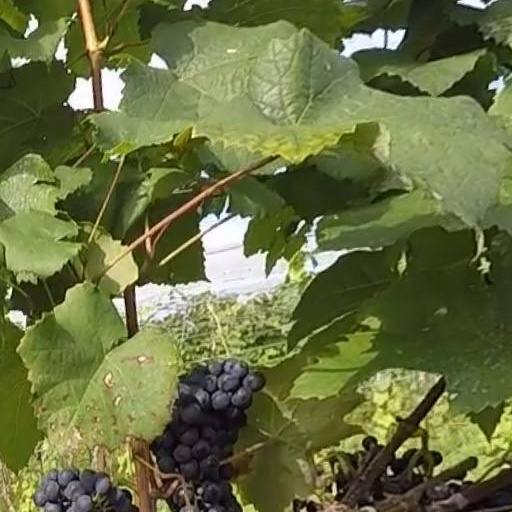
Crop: grape